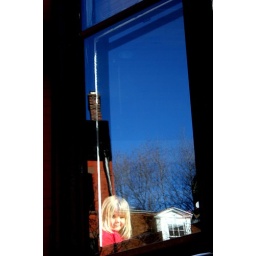
A girl in a window in Brooklyn Hights